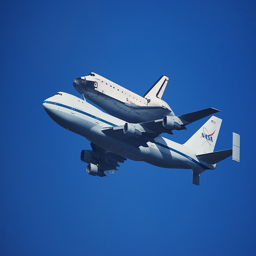
a space ship on a large air plane
A large jetliner flying through a blue sky with a space shuttle on it's back.
A jumbo jet airliner carrying a space shuttle through the air.
A large plane with a space shuttle riding on top of it through the sky.
Space shuttle being transported on the back of a modified 747.